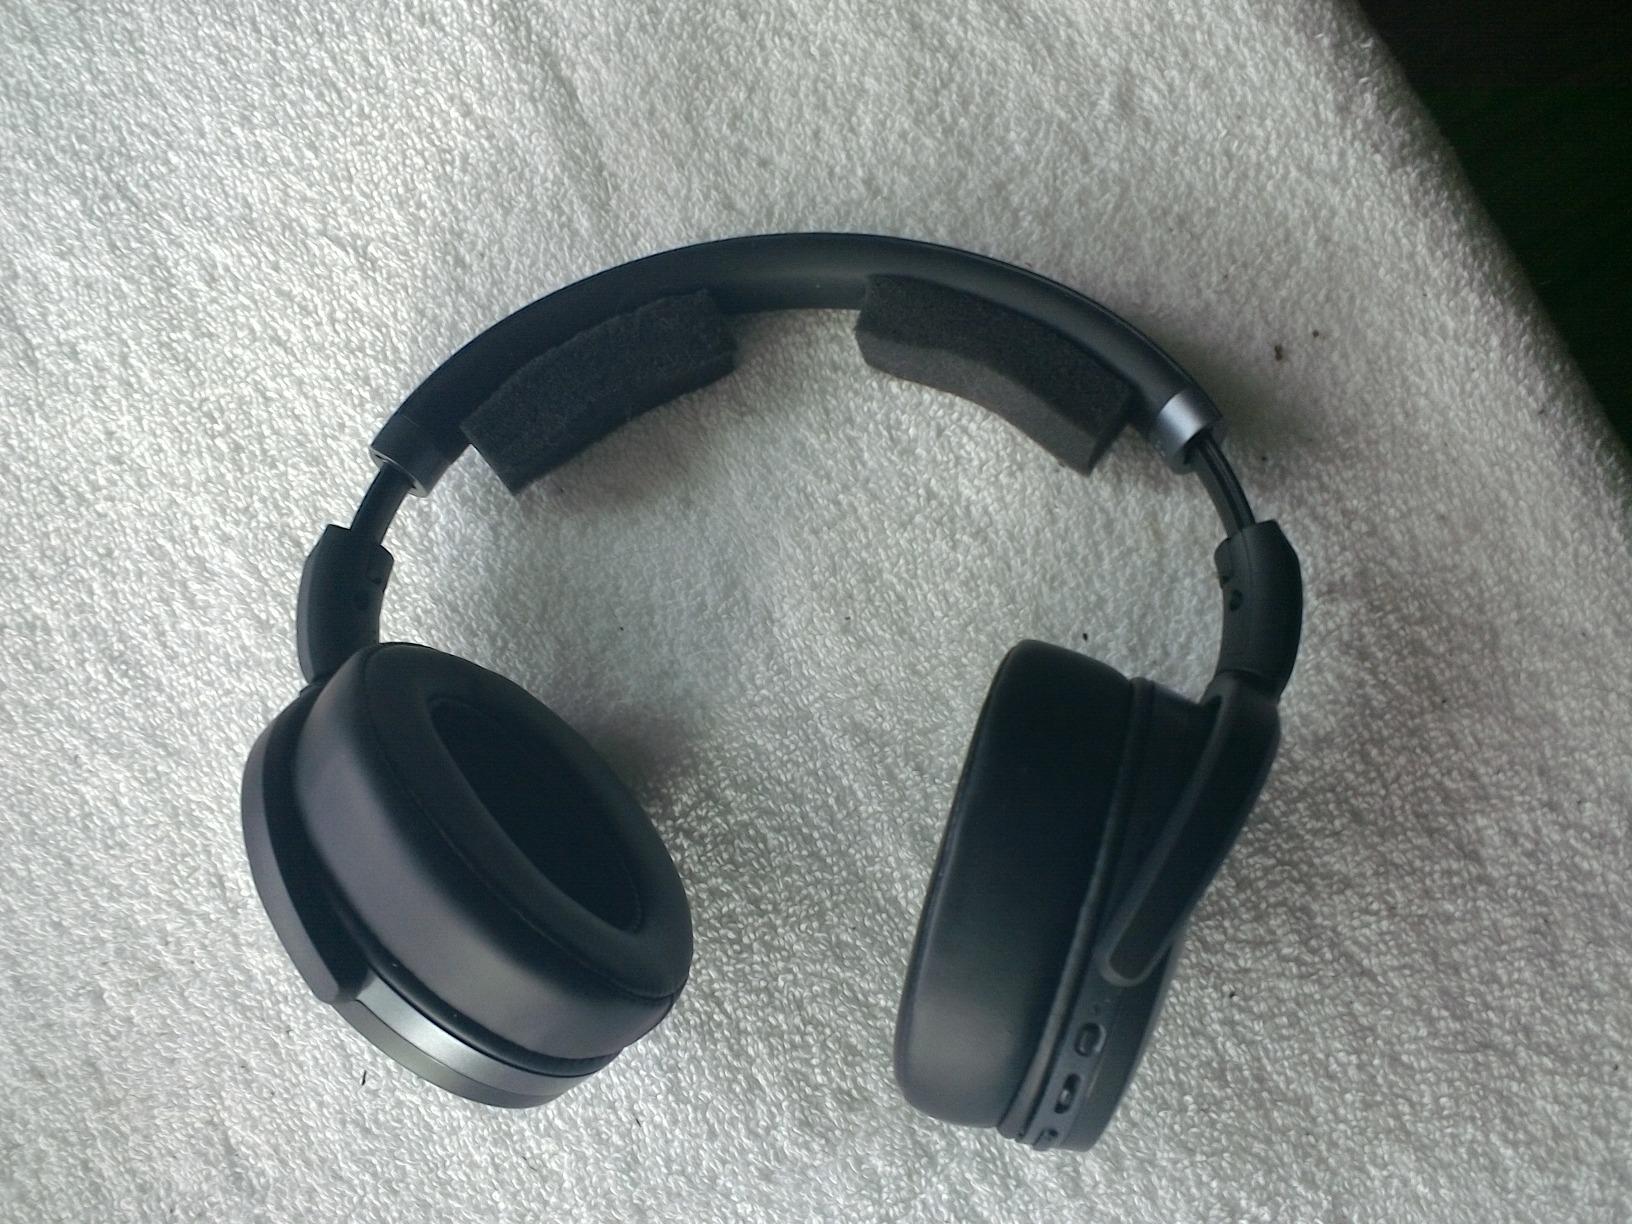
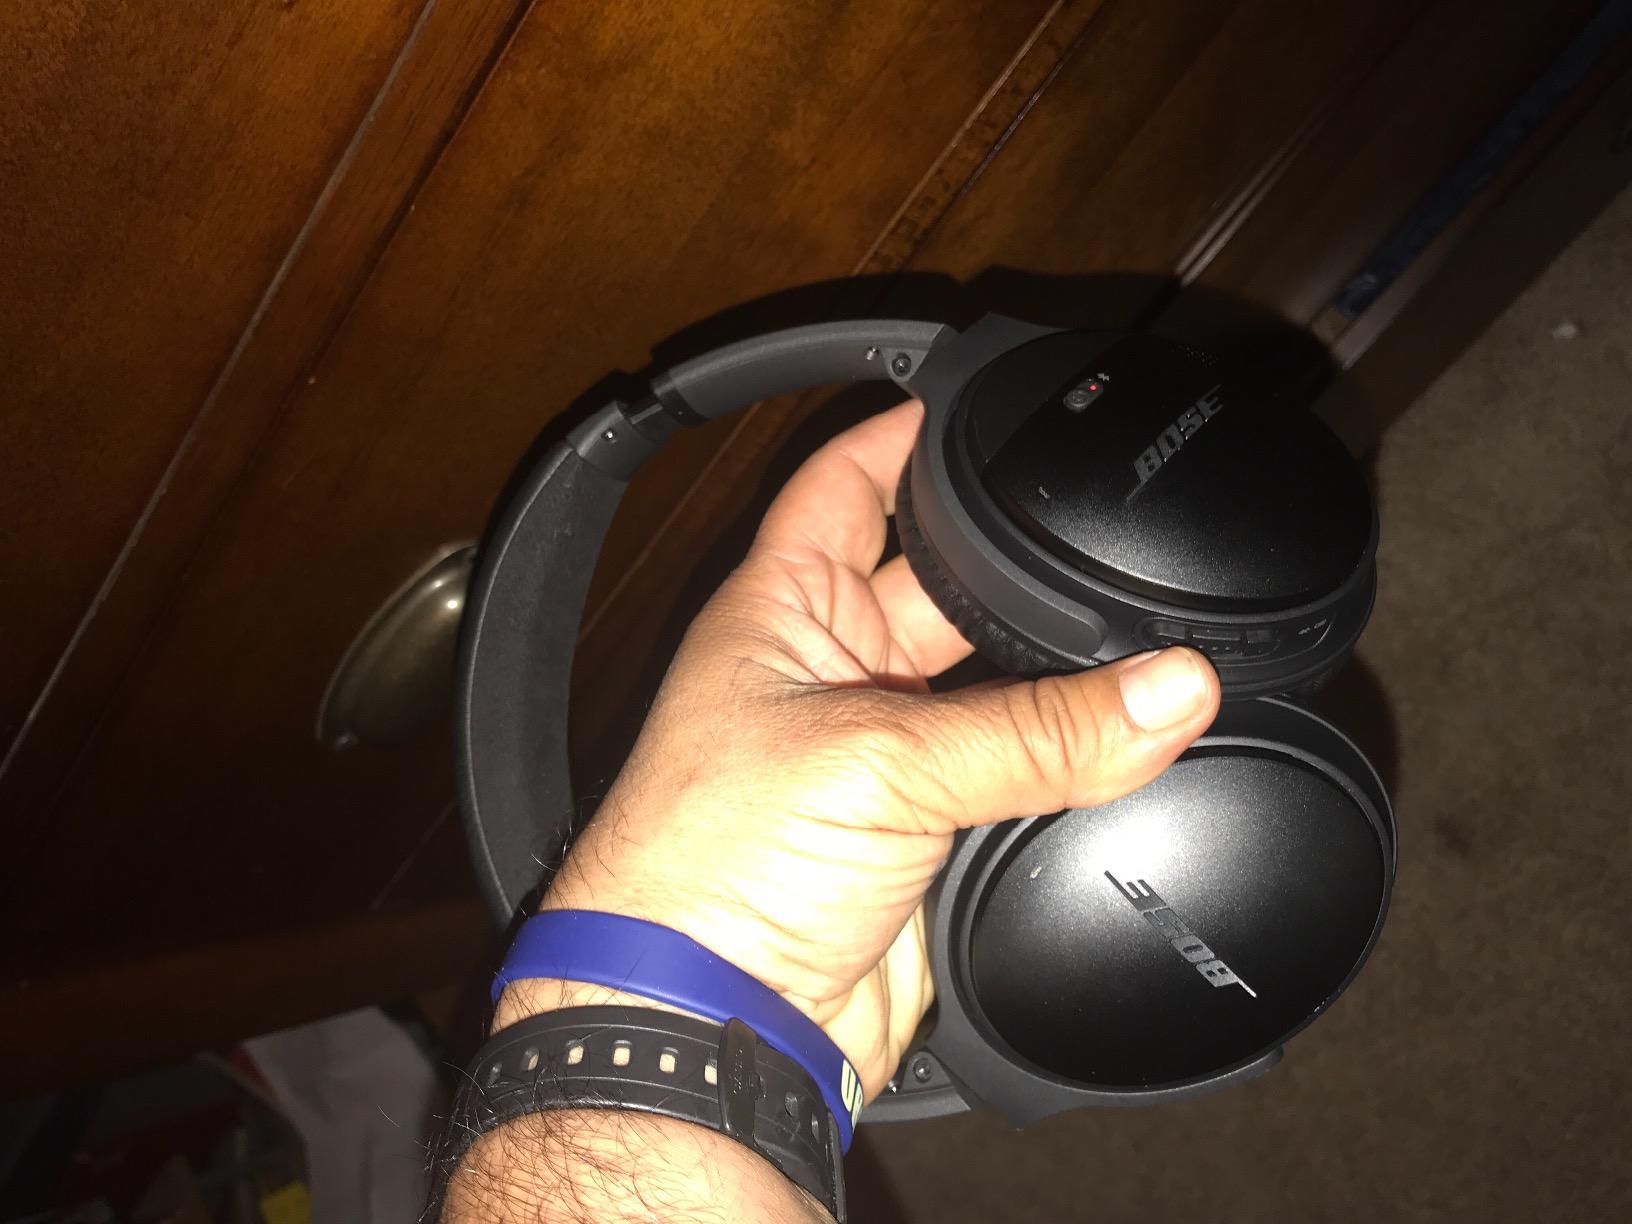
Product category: headphones
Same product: no